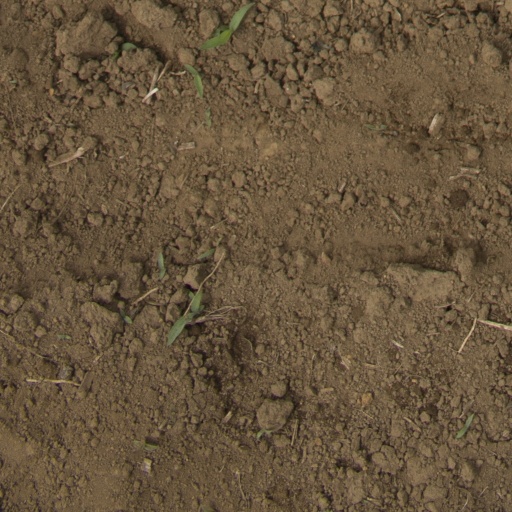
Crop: Jerusalem artichoke